Describe the emotion expressed in this image:  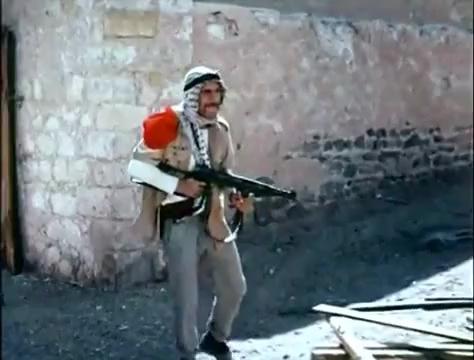
This person displays Pain, valence and arousal with low intensity.